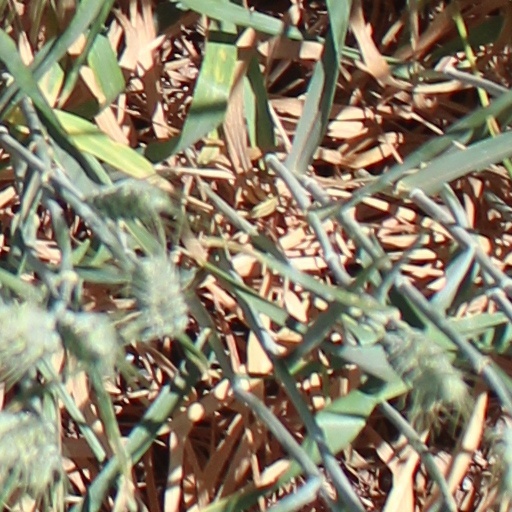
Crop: wheat